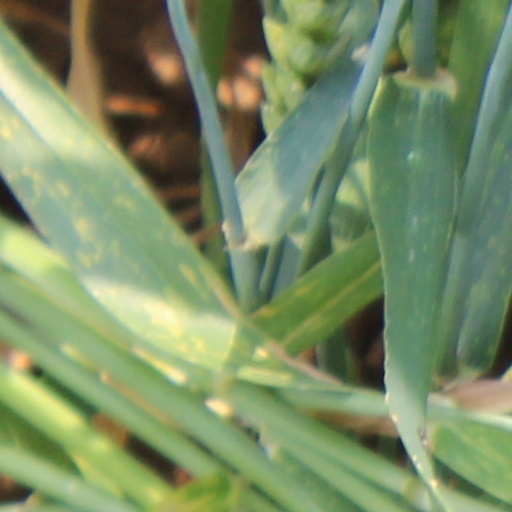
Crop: wheat